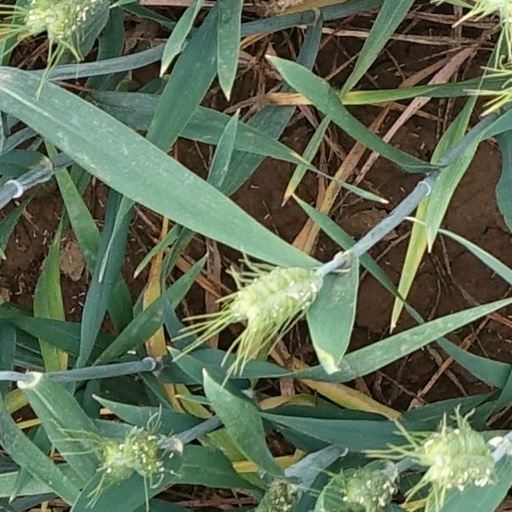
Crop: wheat